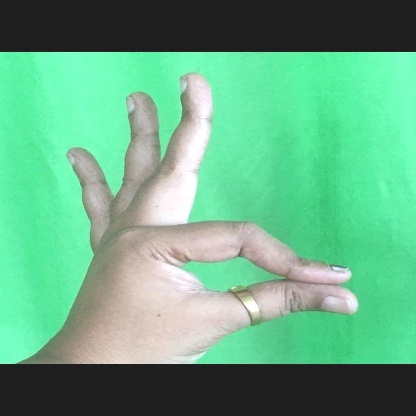
Mudra: Hamsasyam